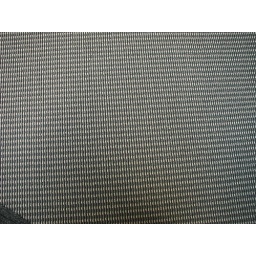
Hideous carpet in outside corridors of office building